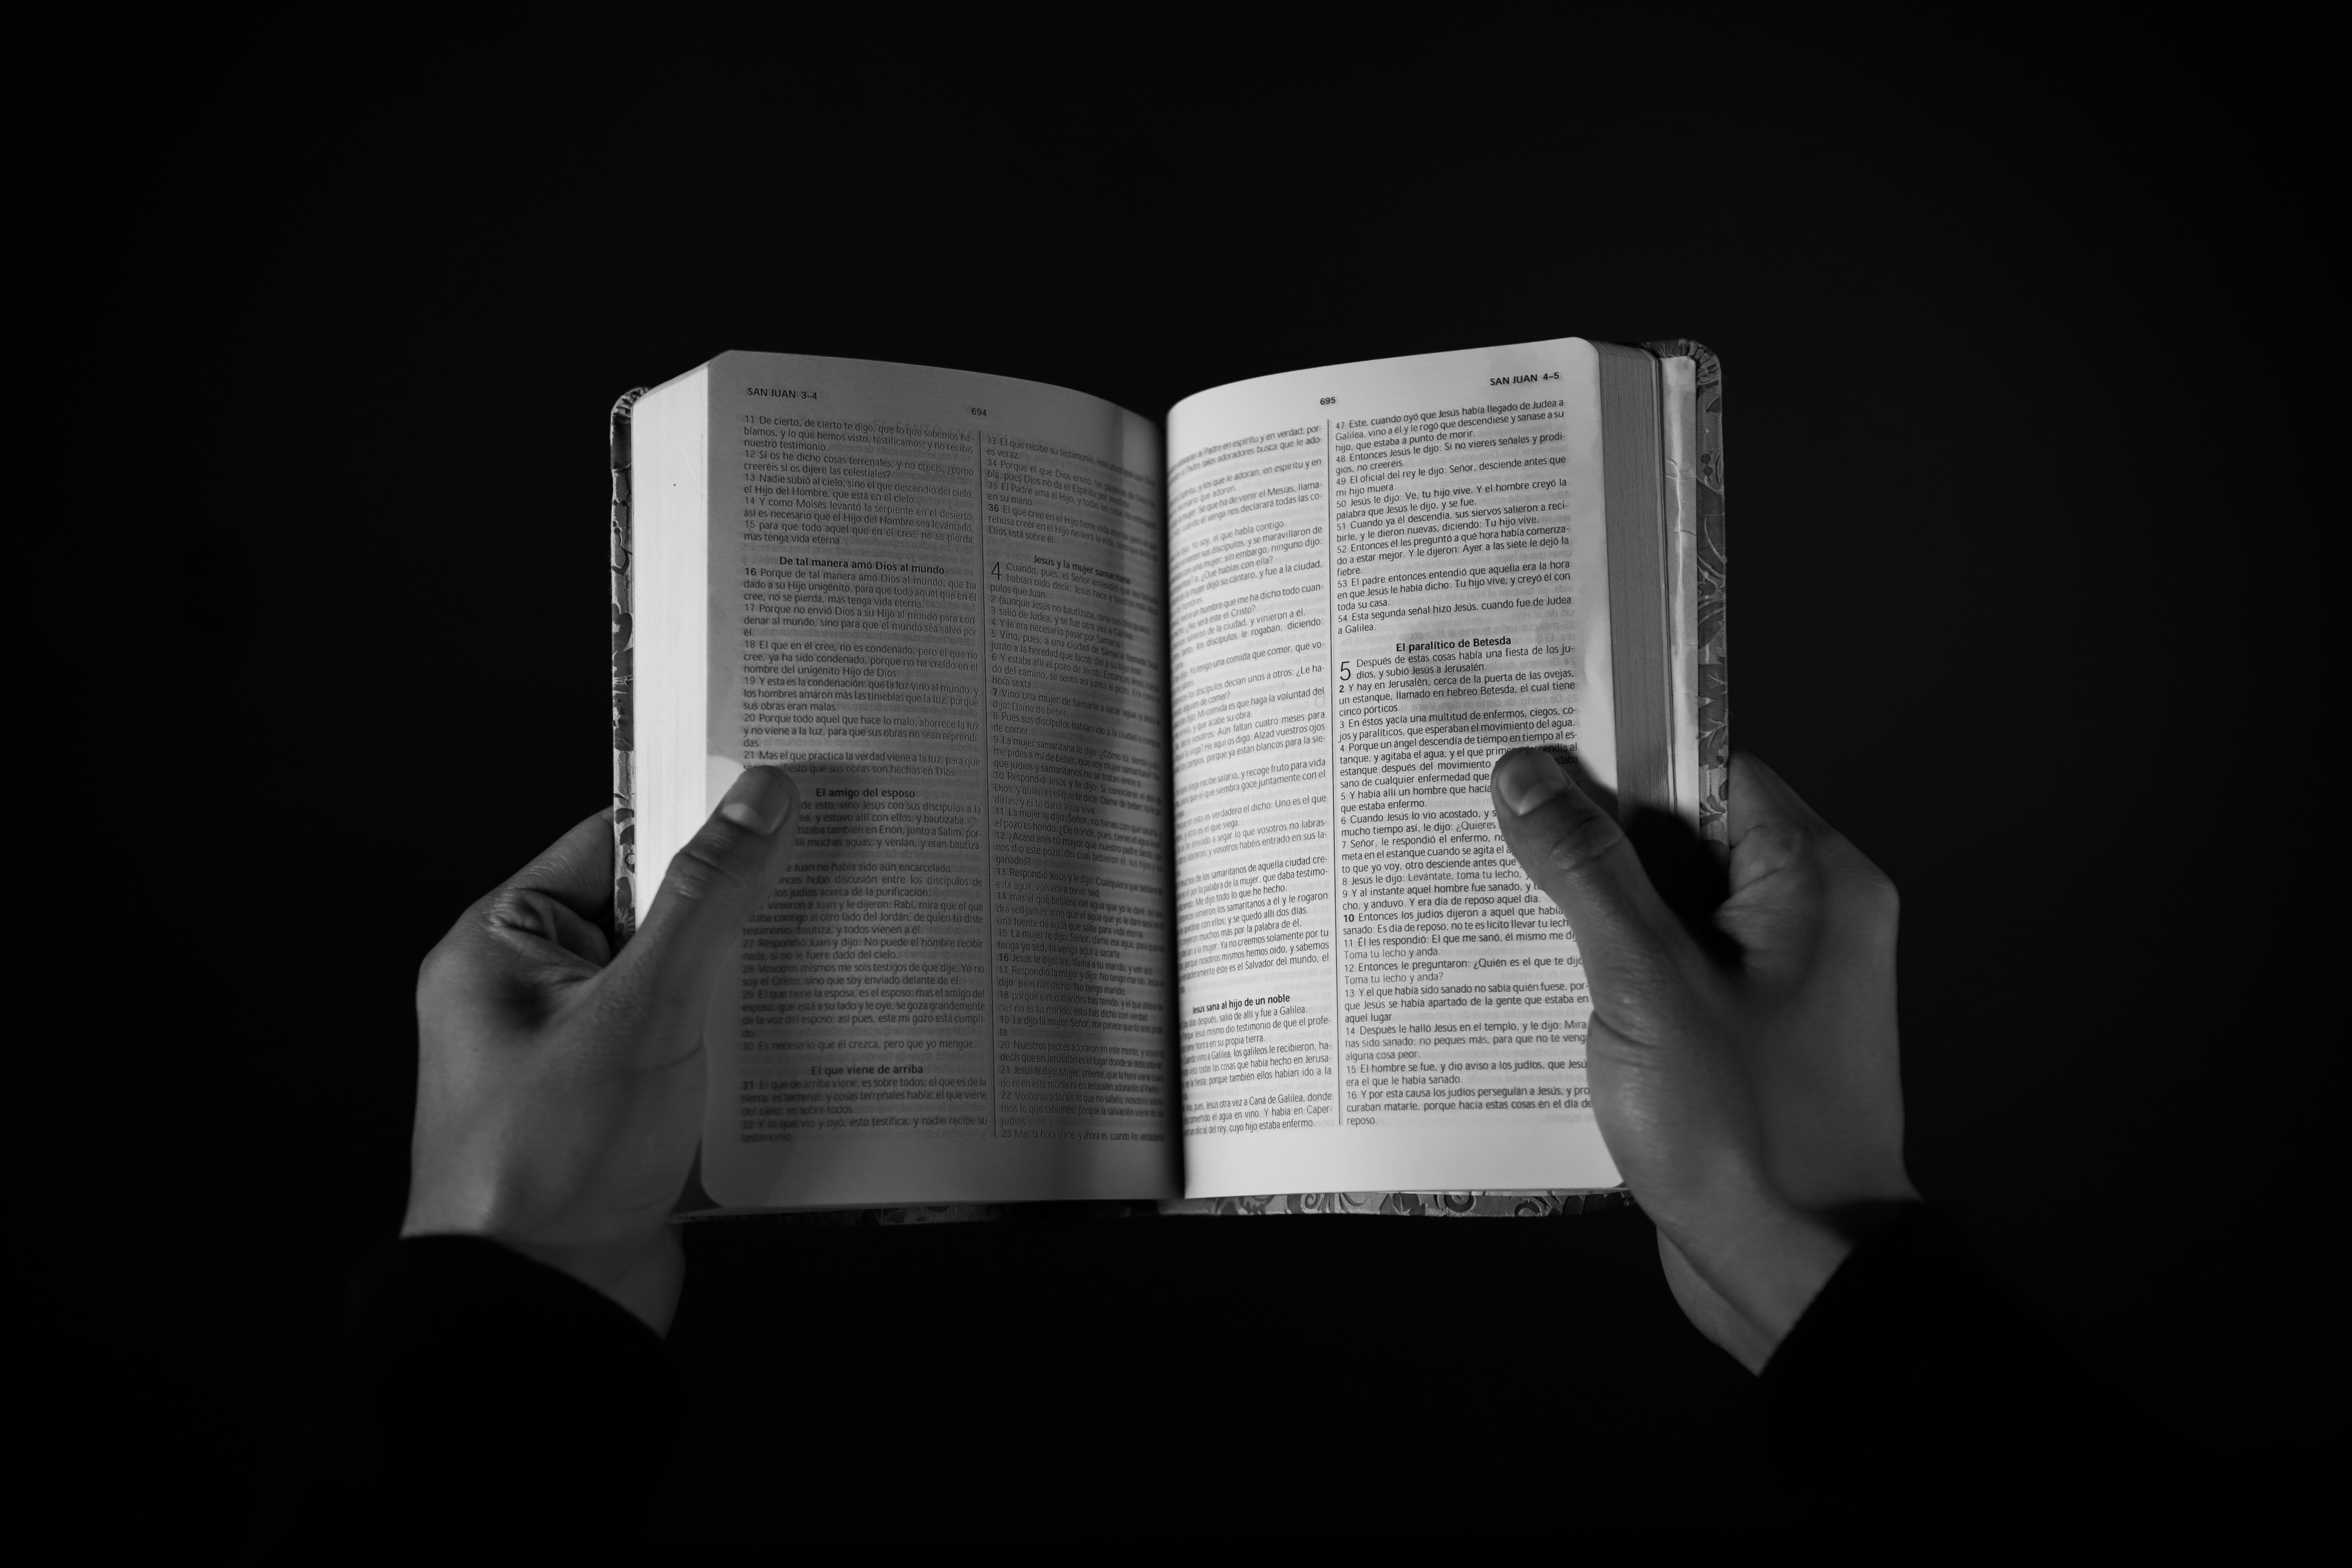
black, book, text, publication, hand, font, black and white, darkness, photography, monochrome, monochrome photography, paper, still life photography